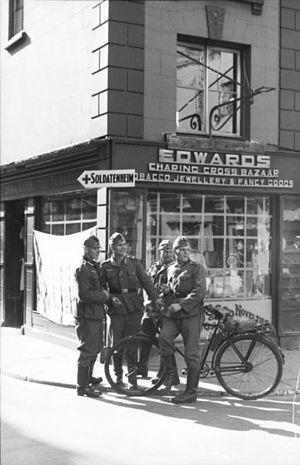
L'occupation des îles Anglo-Normandes renvoie à la période de l'histoire où les îles Anglo-Normandes furent militairement occupées par l'Allemagne pendant la Seconde Guerre mondiale, ce qui fit d'elles les seuls territoires des Îles Britanniques à avoir été envahis par la Wehrmacht. Cette occupation couvre la période allant du 30 juin 1940 à la libération, le 9 mai 1945. Ne faisant pas partie du Royaume-Uni, ces îles recouvrent les dépendances de la Couronne des bailliages de Jersey et de Guernesey.